A Ferret Called Mickey

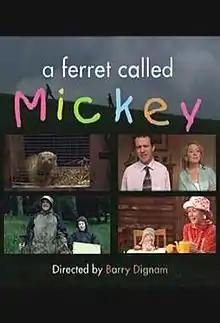

A Ferret Called Mickey is a 2003 Irish short film directed by Barry Dignam about a father who tries to get his young son involved in more "manly" pursuits (such as rabbit hunting) by getting him a ferret.